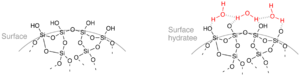
Les réactions alcali-granulat constituent une famille de réactions de dégradation endogènes aux bétons. Ces réactions ont lieu entre les ions hydroxyles accompagnés par les ions alcalins solubles présents dans la solution interstitielle du béton et les granulats. Elles conduisent au gonflement et à la fissuration des bétons affectés ainsi qu'une diminution des propriétés mécaniques du béton réduisant ainsi la durée de vie des ouvrages affectés.
Mise au point en 1909 par Fritz Haber, l'électrode de verre est le type le plus courant d'électrode de mesure. Elle est principalement utilisée en pH-métrie.
Le gel de silice est un hydroxyde de silicium Si(OH)₄ polymère d'acide silicique préparé à partir de silicate de sodium.